No More Heroes (video game)

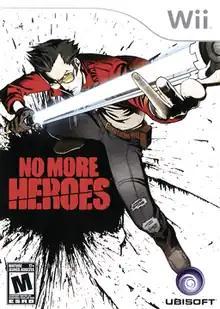
North American Wii box art

is a 2007 action-adventure game developed by Grasshopper Manufacture for the Wii. It was released by Marvelous Entertainment in Japan in 2007, Ubisoft in North America and Rising Star Games in PAL territories in 2008. The game was directed, designed, and written by Goichi Suda, also known by his nickname Suda51. The game follows Travis Touchdown, an otaku who wins a beam katana in an auction, from which he inadvertently becomes involved in the United Assassins Association and forced to kill assassins higher in rank to prevent other assassins from targeting him.